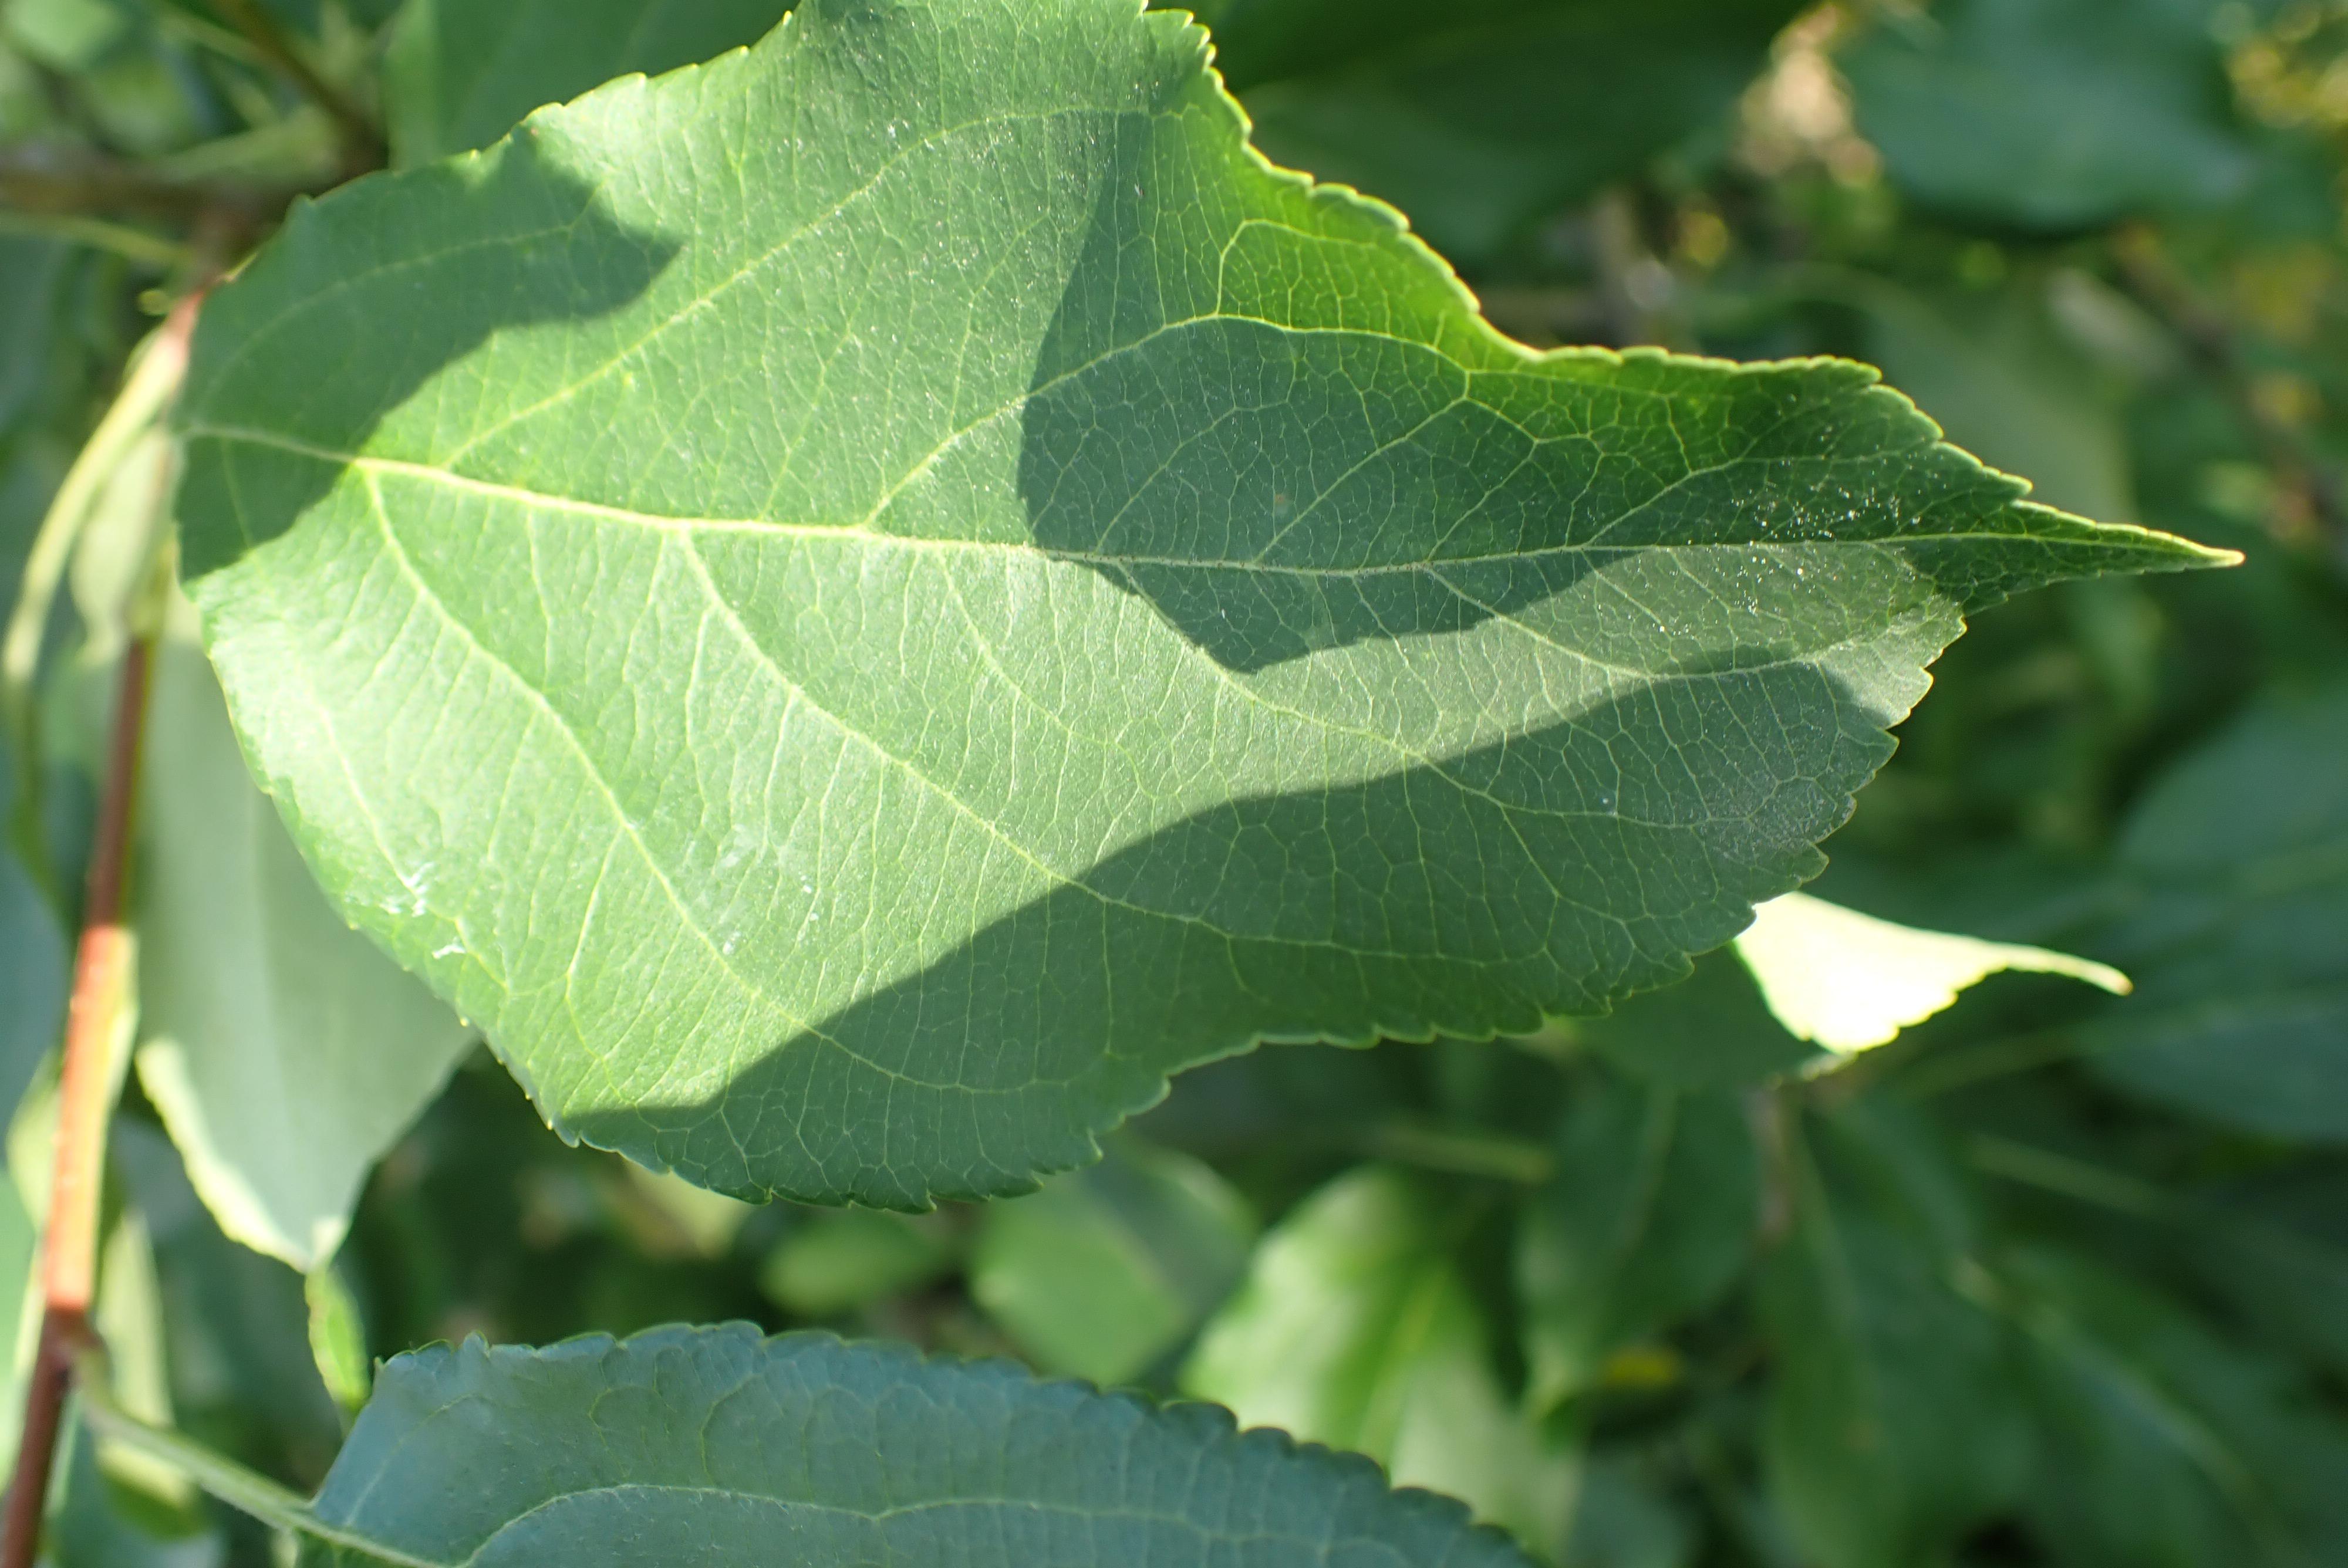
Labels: healthy